Arkansas Highway 2

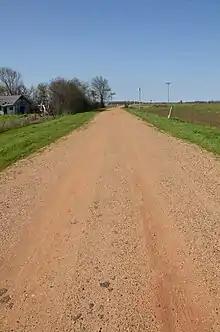
Old Arkansas 2, Mayton Segment

The route served the southern tier of counties in Arkansas, connecting several cities of regional importance. State Road 2 connected six county seats and included three toll bridges. State Road 2 also provided an important connection between the Arkansas Timberlands, approximately the western half of its Arkansas alignment, and the Arkansas Delta on the eastern half of the state.